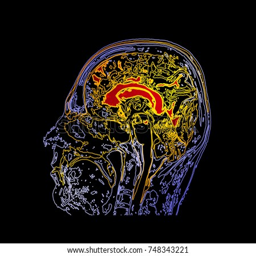
topographic map mri of the human brain .